Le Havre tramway

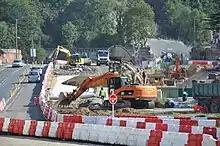
Drilling of the new tunnel, to the right of the existing tunnel

On 1 August 1947, line 8 ("Gare" – "Hallates") closed to let trolleybus takeover. On 5 May 1951, line 6 ("Gare" – "Bléville"), then on 14 August 1957 line 5 ("Gare" – "La Hêtraie") were also converted to trolleybus operation.